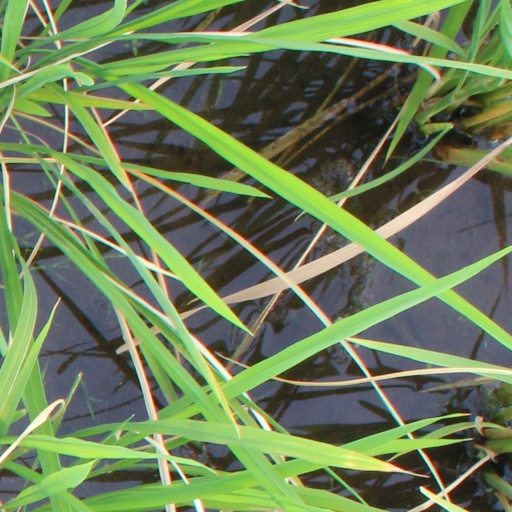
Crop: rice